Bad Belzig

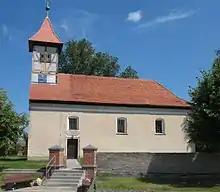
Church in Groß Briesen

Bad Belzig is located within the Fläming hill range and in the centre of the High Fläming Nature Park. The plains north of the town are home to one of the few great bustard populations in Germany.